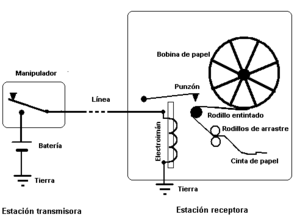
Elektrisk telegraf
Simplificeret skitse af telegrafens virkemåde
Den elektriske telegraf er et apparat til telegrafi, hvor man bruger elektrisk strøm til at overføre en skriftlig meddelelse gennem en ledning. Flere forskellige systemer af denne slags blev udviklet uafhængigt af hinanden i 1830'erne, men fra midten af det 19. århundrede skulle det blive Samuel Morses system, der revolutionerede verden.